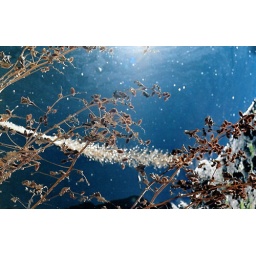
Plants growing by some water on a mountain in Tucson.